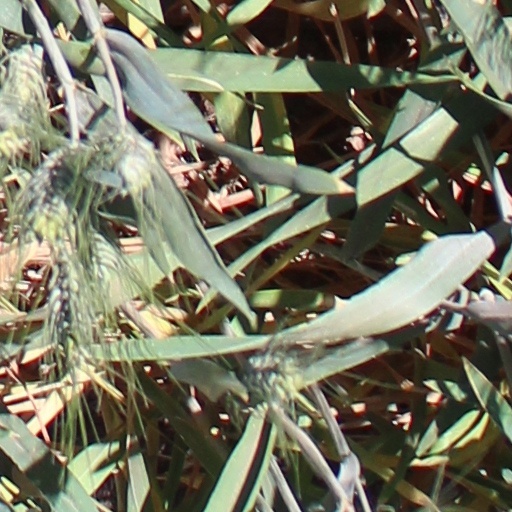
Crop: wheat